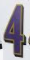
Number: 4